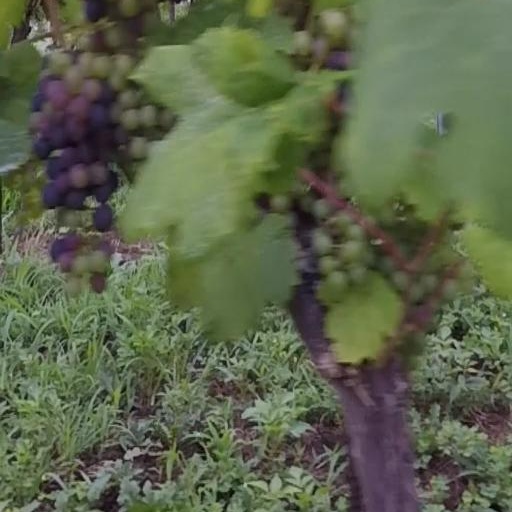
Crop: grape